Paro Anand

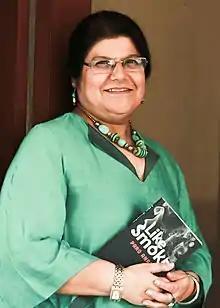
Anand at a Talking Books event in 2019

Paro Anand is an Indian author of books for children, young adults and adults including novels, short stories and plays. She won the Sahitya Akademi Bal Sahitya Puruskar in 2017 for her anthology "Wild Child and Other Stories ("now published as ""Like Smoke: 20 Teens 20 Stories")". She has spoken about and written extensively on children's literature in India. She headed the National Centre for Children's Literature at the National Book Trust India, the apex body for children's literature in India. She also runs a podcast on Hubhopper called "Literature in Action," and was an invitee to the India Conference at the Harvard Business School in 2018.